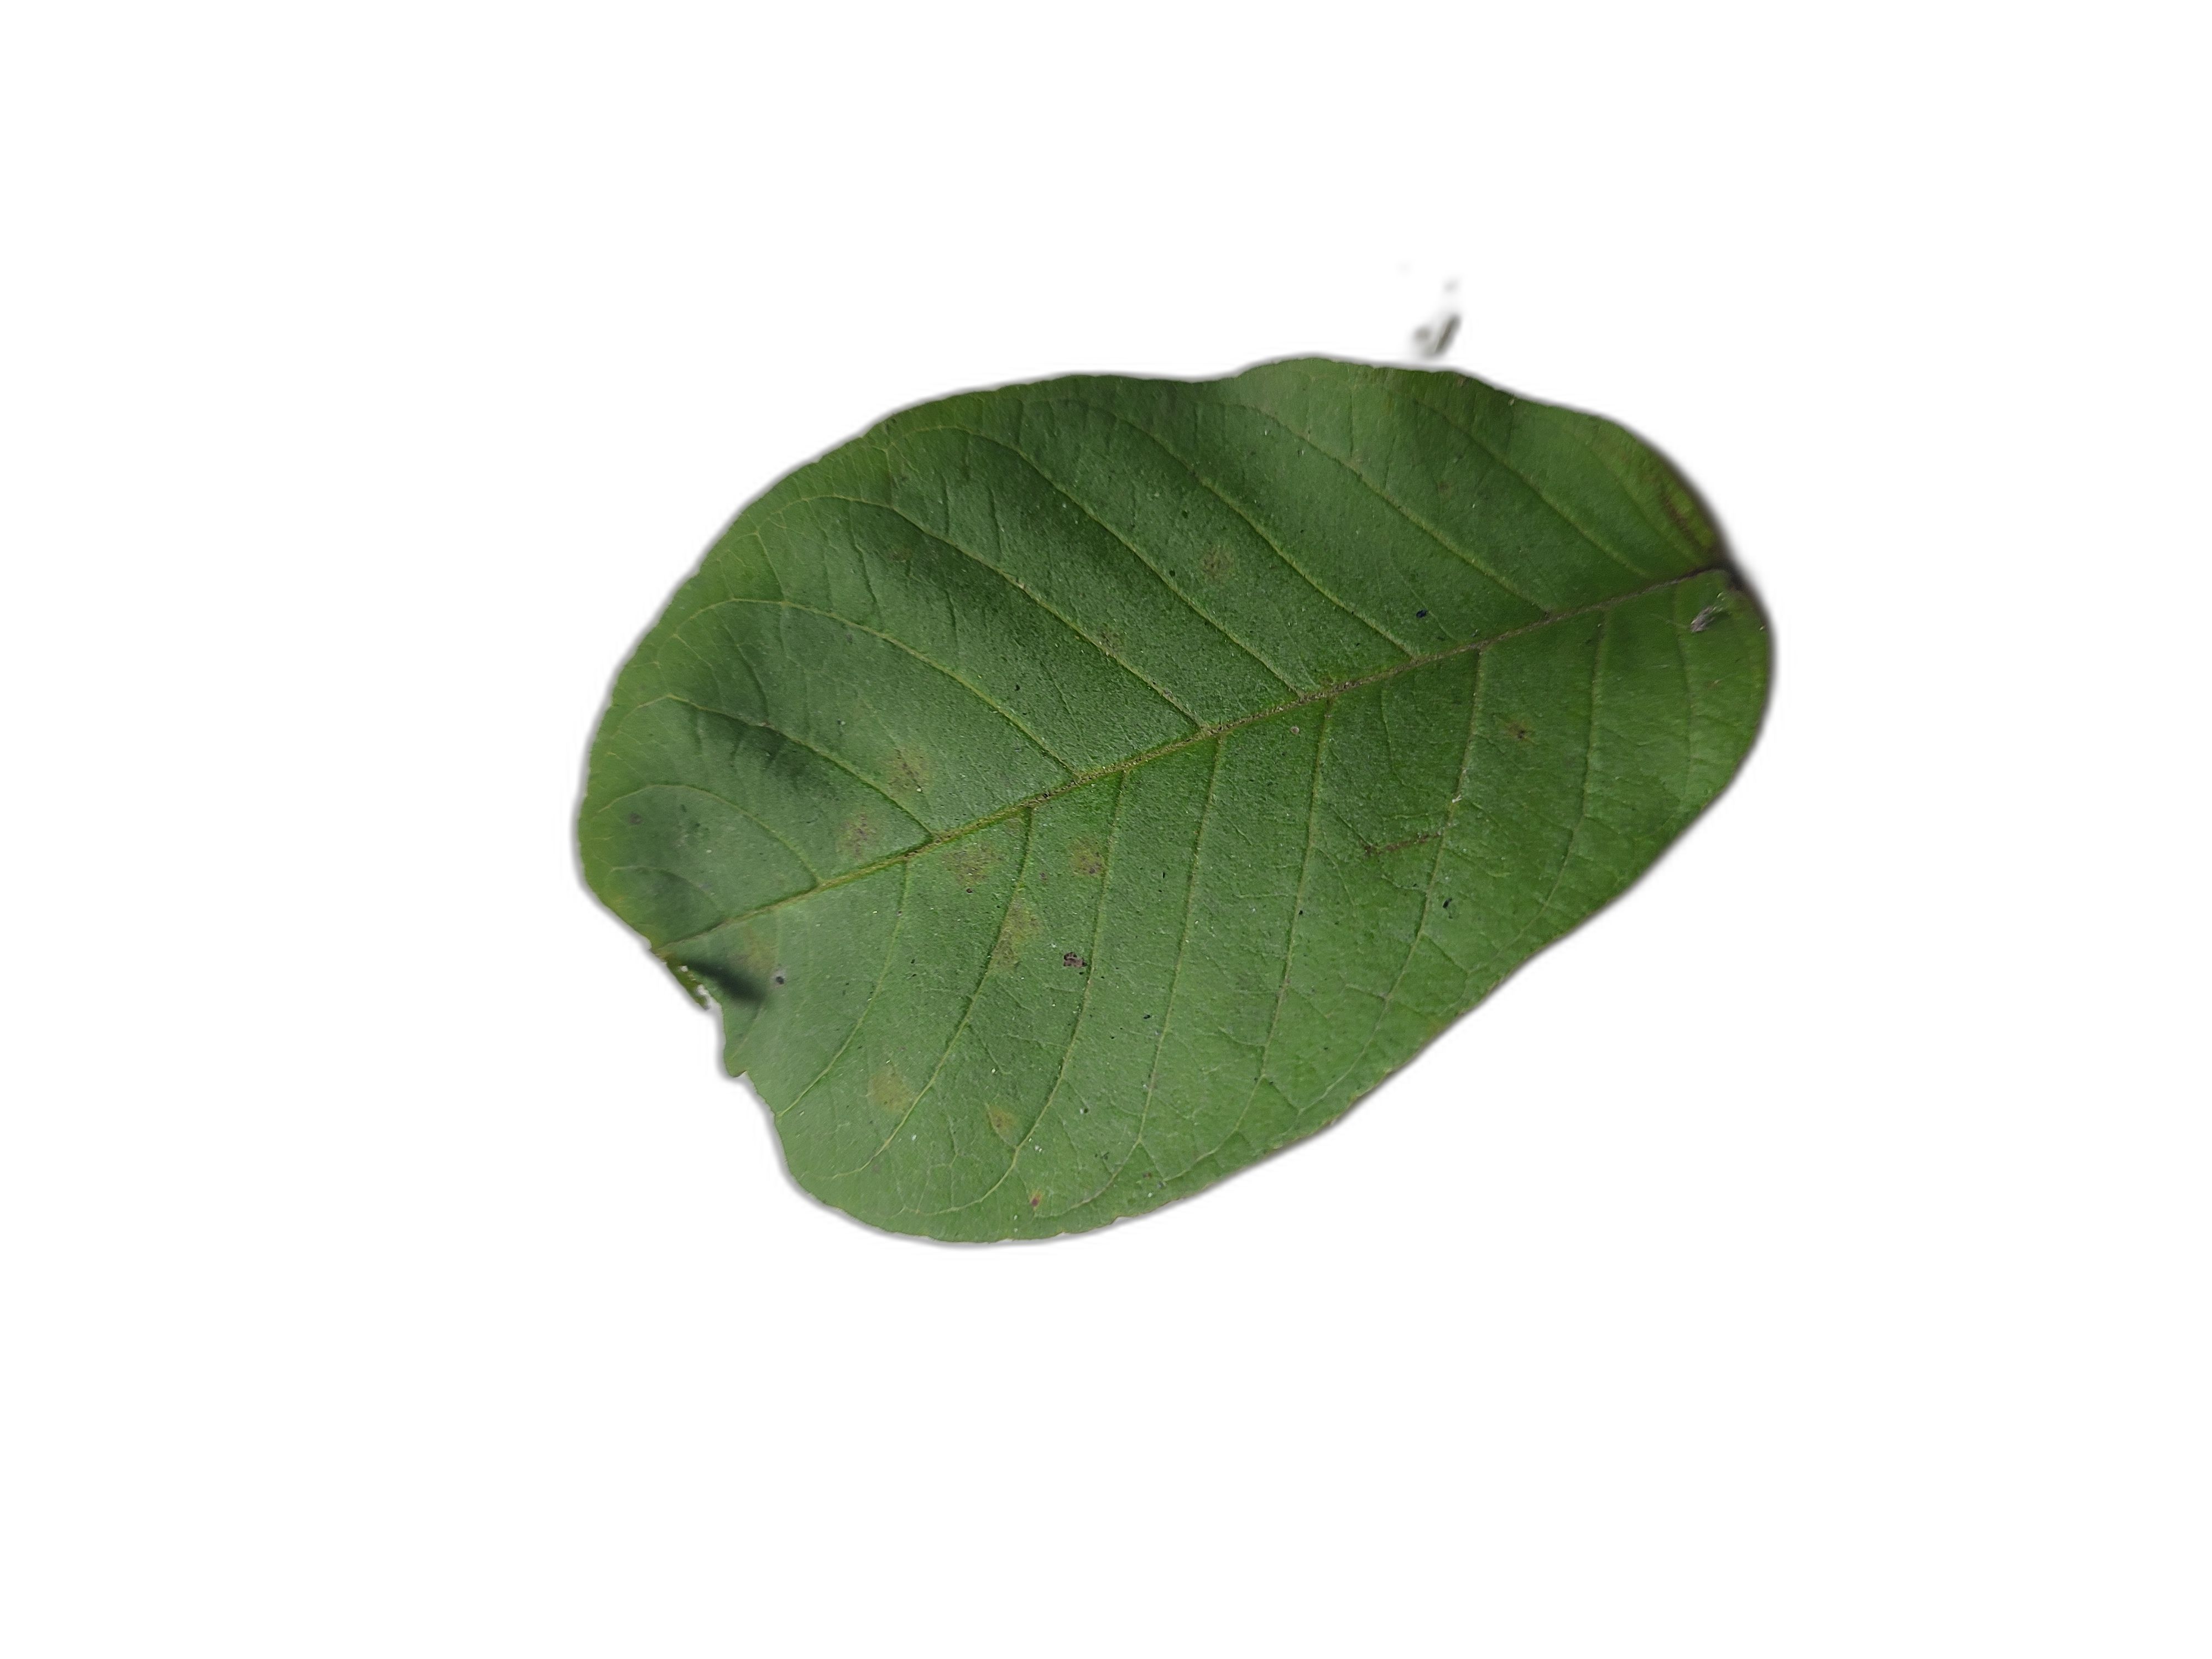
Plant part: leaf
Disease: Healthy